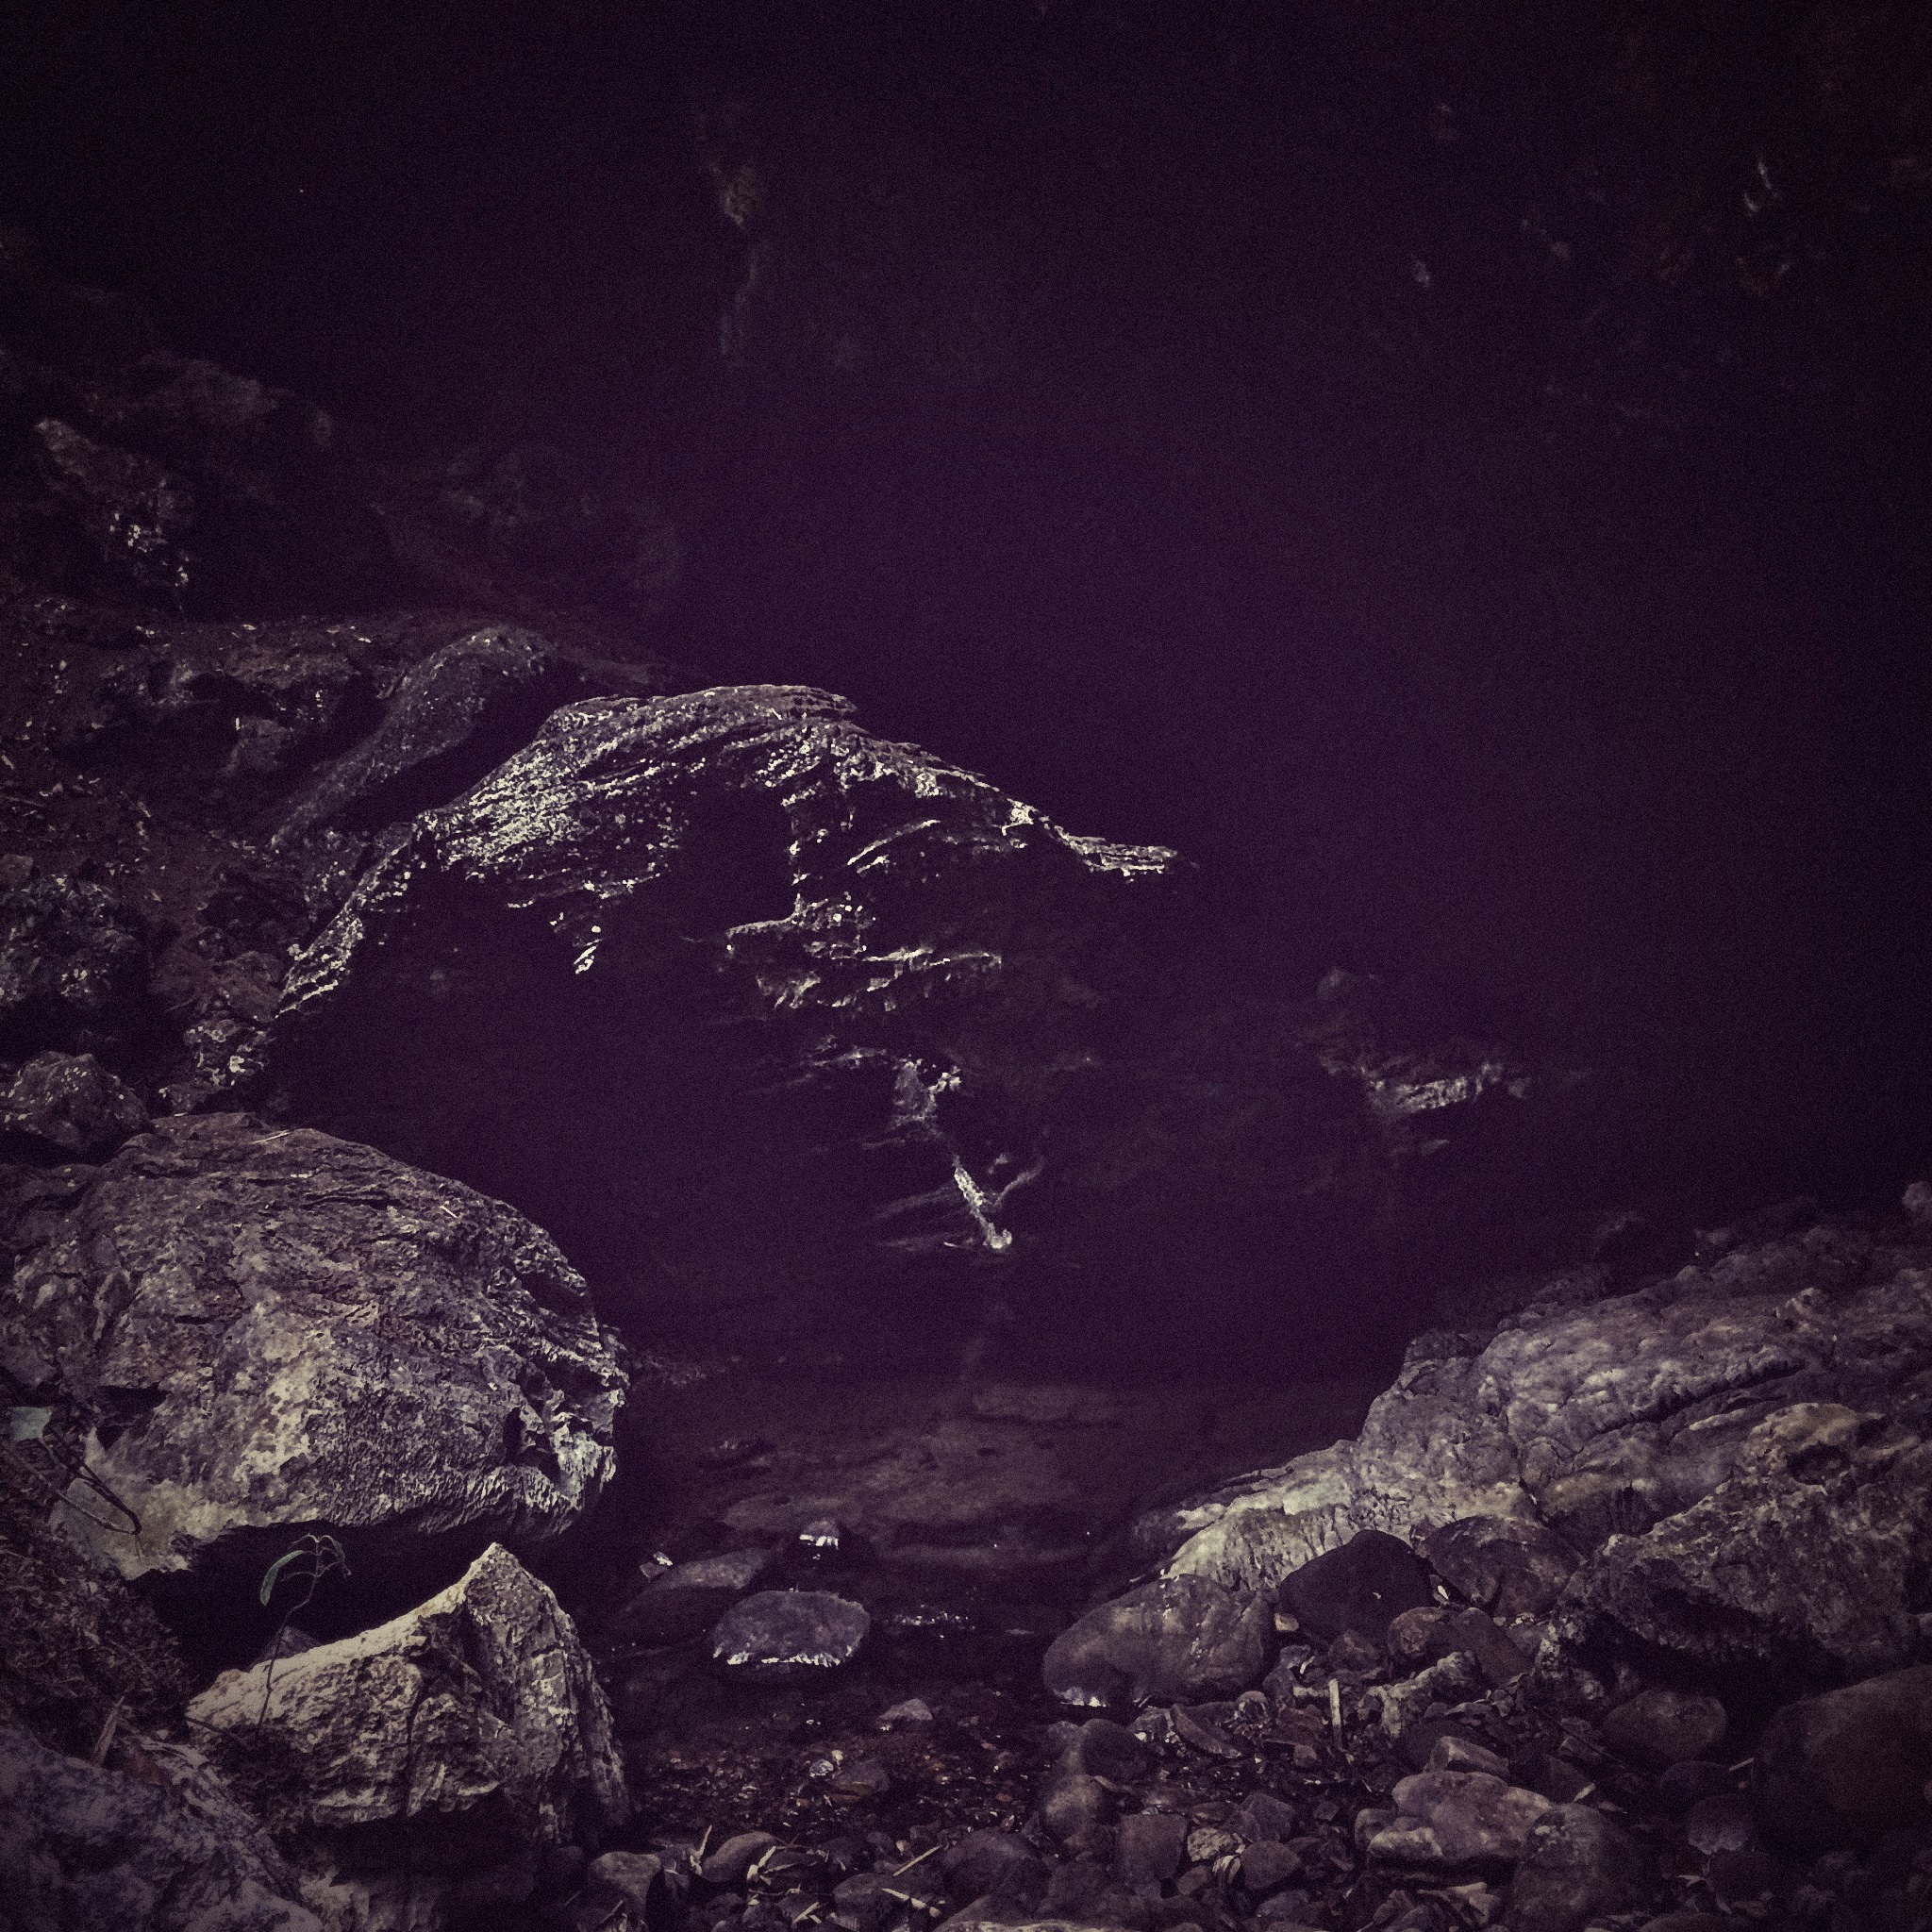
rock, mountain, night, darkness, monochrome, moonlight, astronomical object, geological phenomenon